One Franklin Square

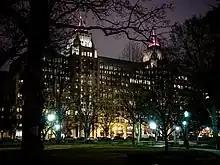
The building at night

"The Washington Post" moved its headquarters there in late 2015. The company leased of space for 16 years on floors four through nine in the west tower and floors seven and eight in the east tower. Hines agreed to an extensive build-out. Only about 10 percent of the space is private offices, which required extensive demolition of interior walls and the removal of the walls on the seventh and eighth floor in the east tower so they joined with the floors on the west tower. The newly joined space created two floors capable of accommodating 700 newsroom workers and software engineers. The build-out also constructed four sets for live television filming, a new staircase between the seventh and eighth floors in each tower, and a two-story auditorium on the fourth floor. Hines also agreed to alter the building's south-facing facade to give "Post" workers floor-to-ceiling windows. A large sign on the west tower displays a "The Washington Post" logo.